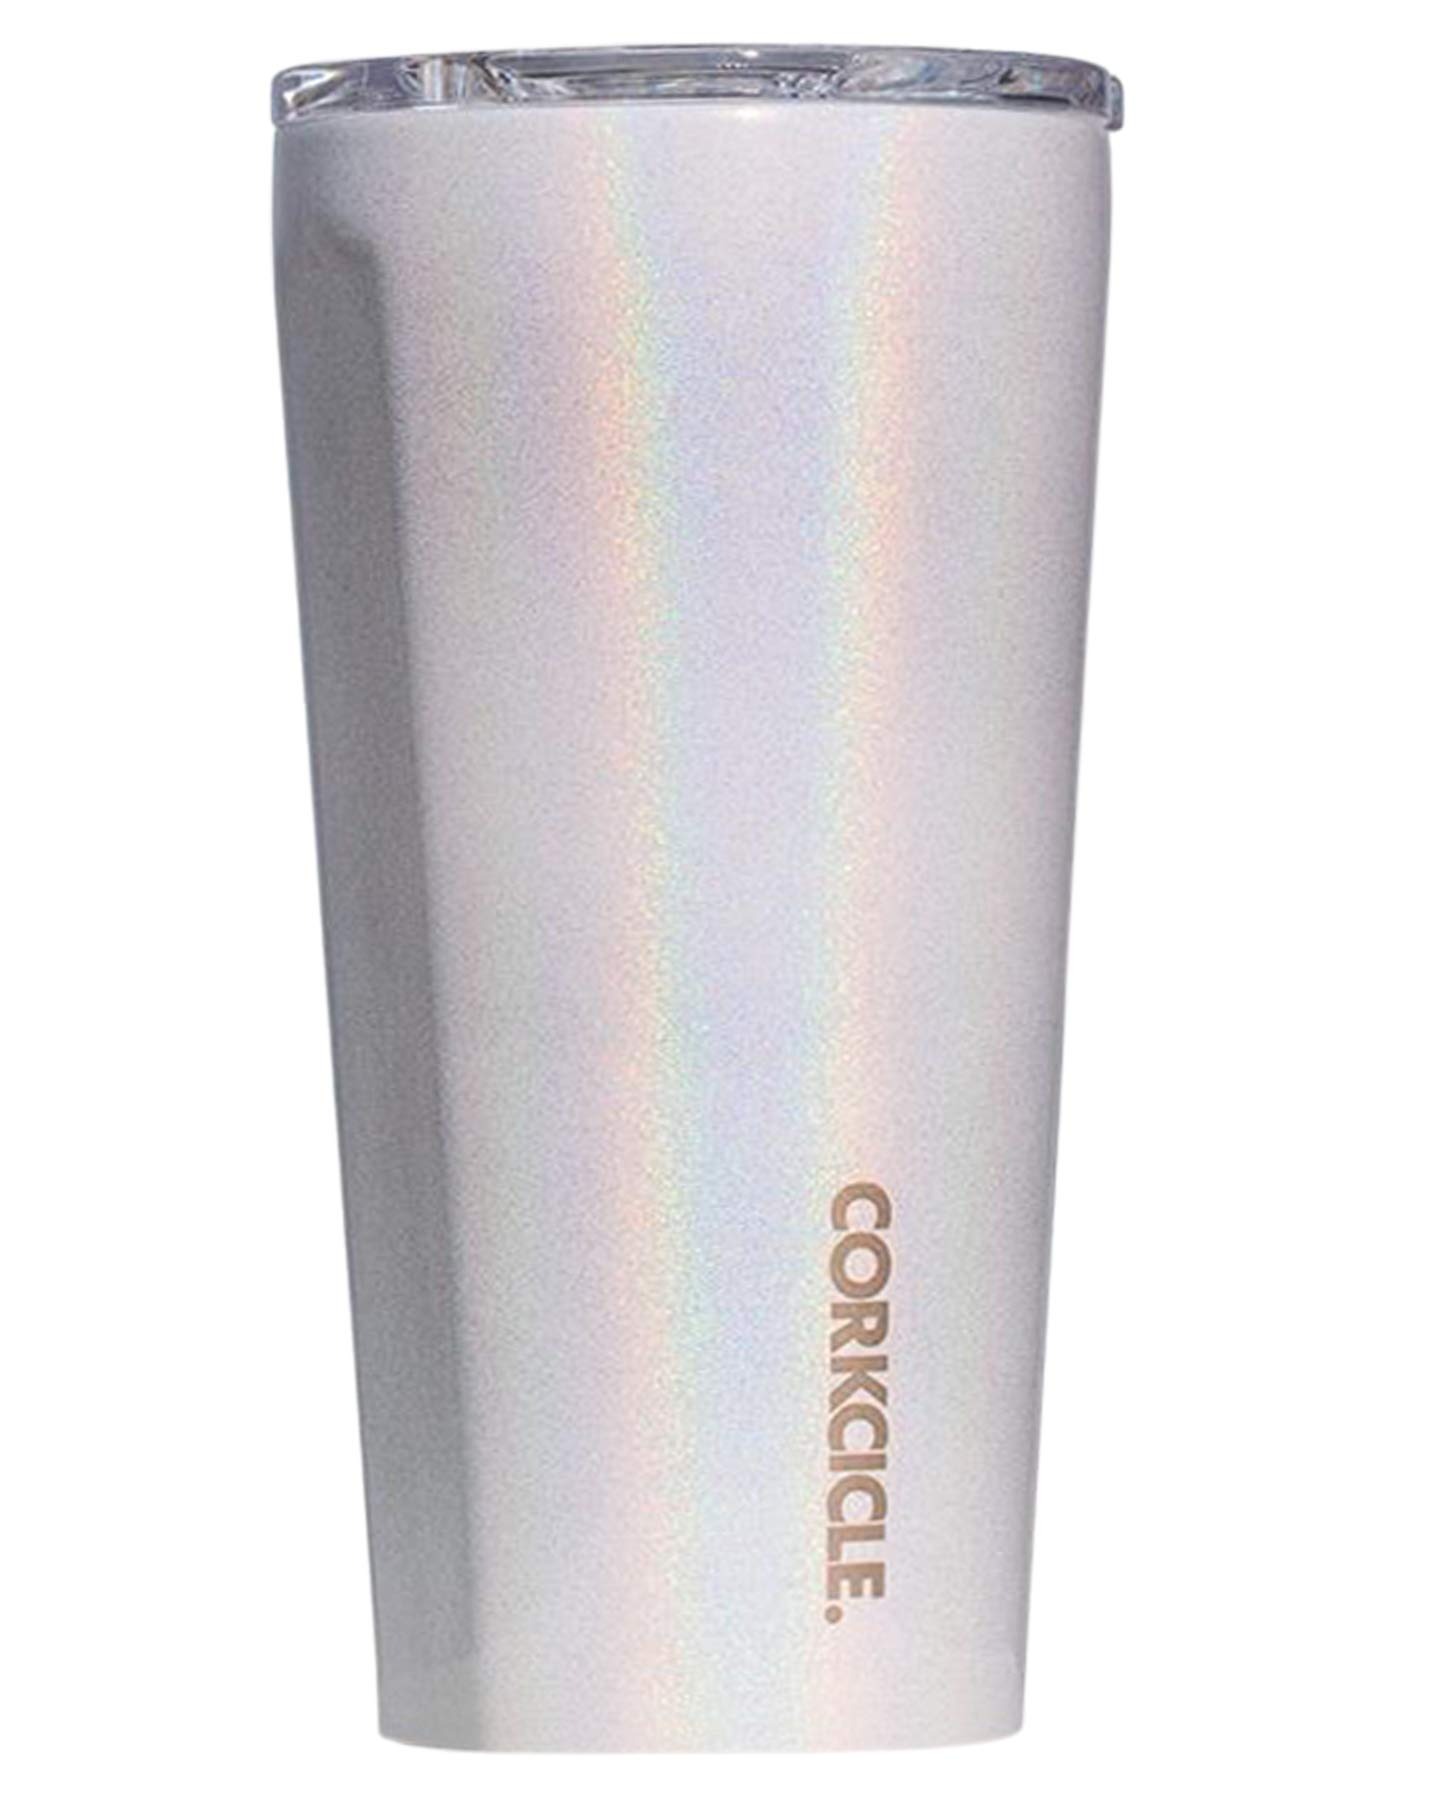
Item Name: Corkcicle. Tumbler Sparkle Unicorn Magic 16 Ounce, 1 EA
Bullet Point 1: Triple insulated, keeps contents cold for 9 hours, hot for 3
Bullet Point 2: Shatter-proof crystal clear lid
Bullet Point 3: Slip-proof, silicone bottom
Bullet Point 4: Easy-grip sides
Bullet Point 5: Lid is sliding, spill resistant
Value: 1.0
Unit: Count

Price: 34.95